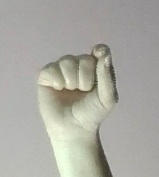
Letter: fa